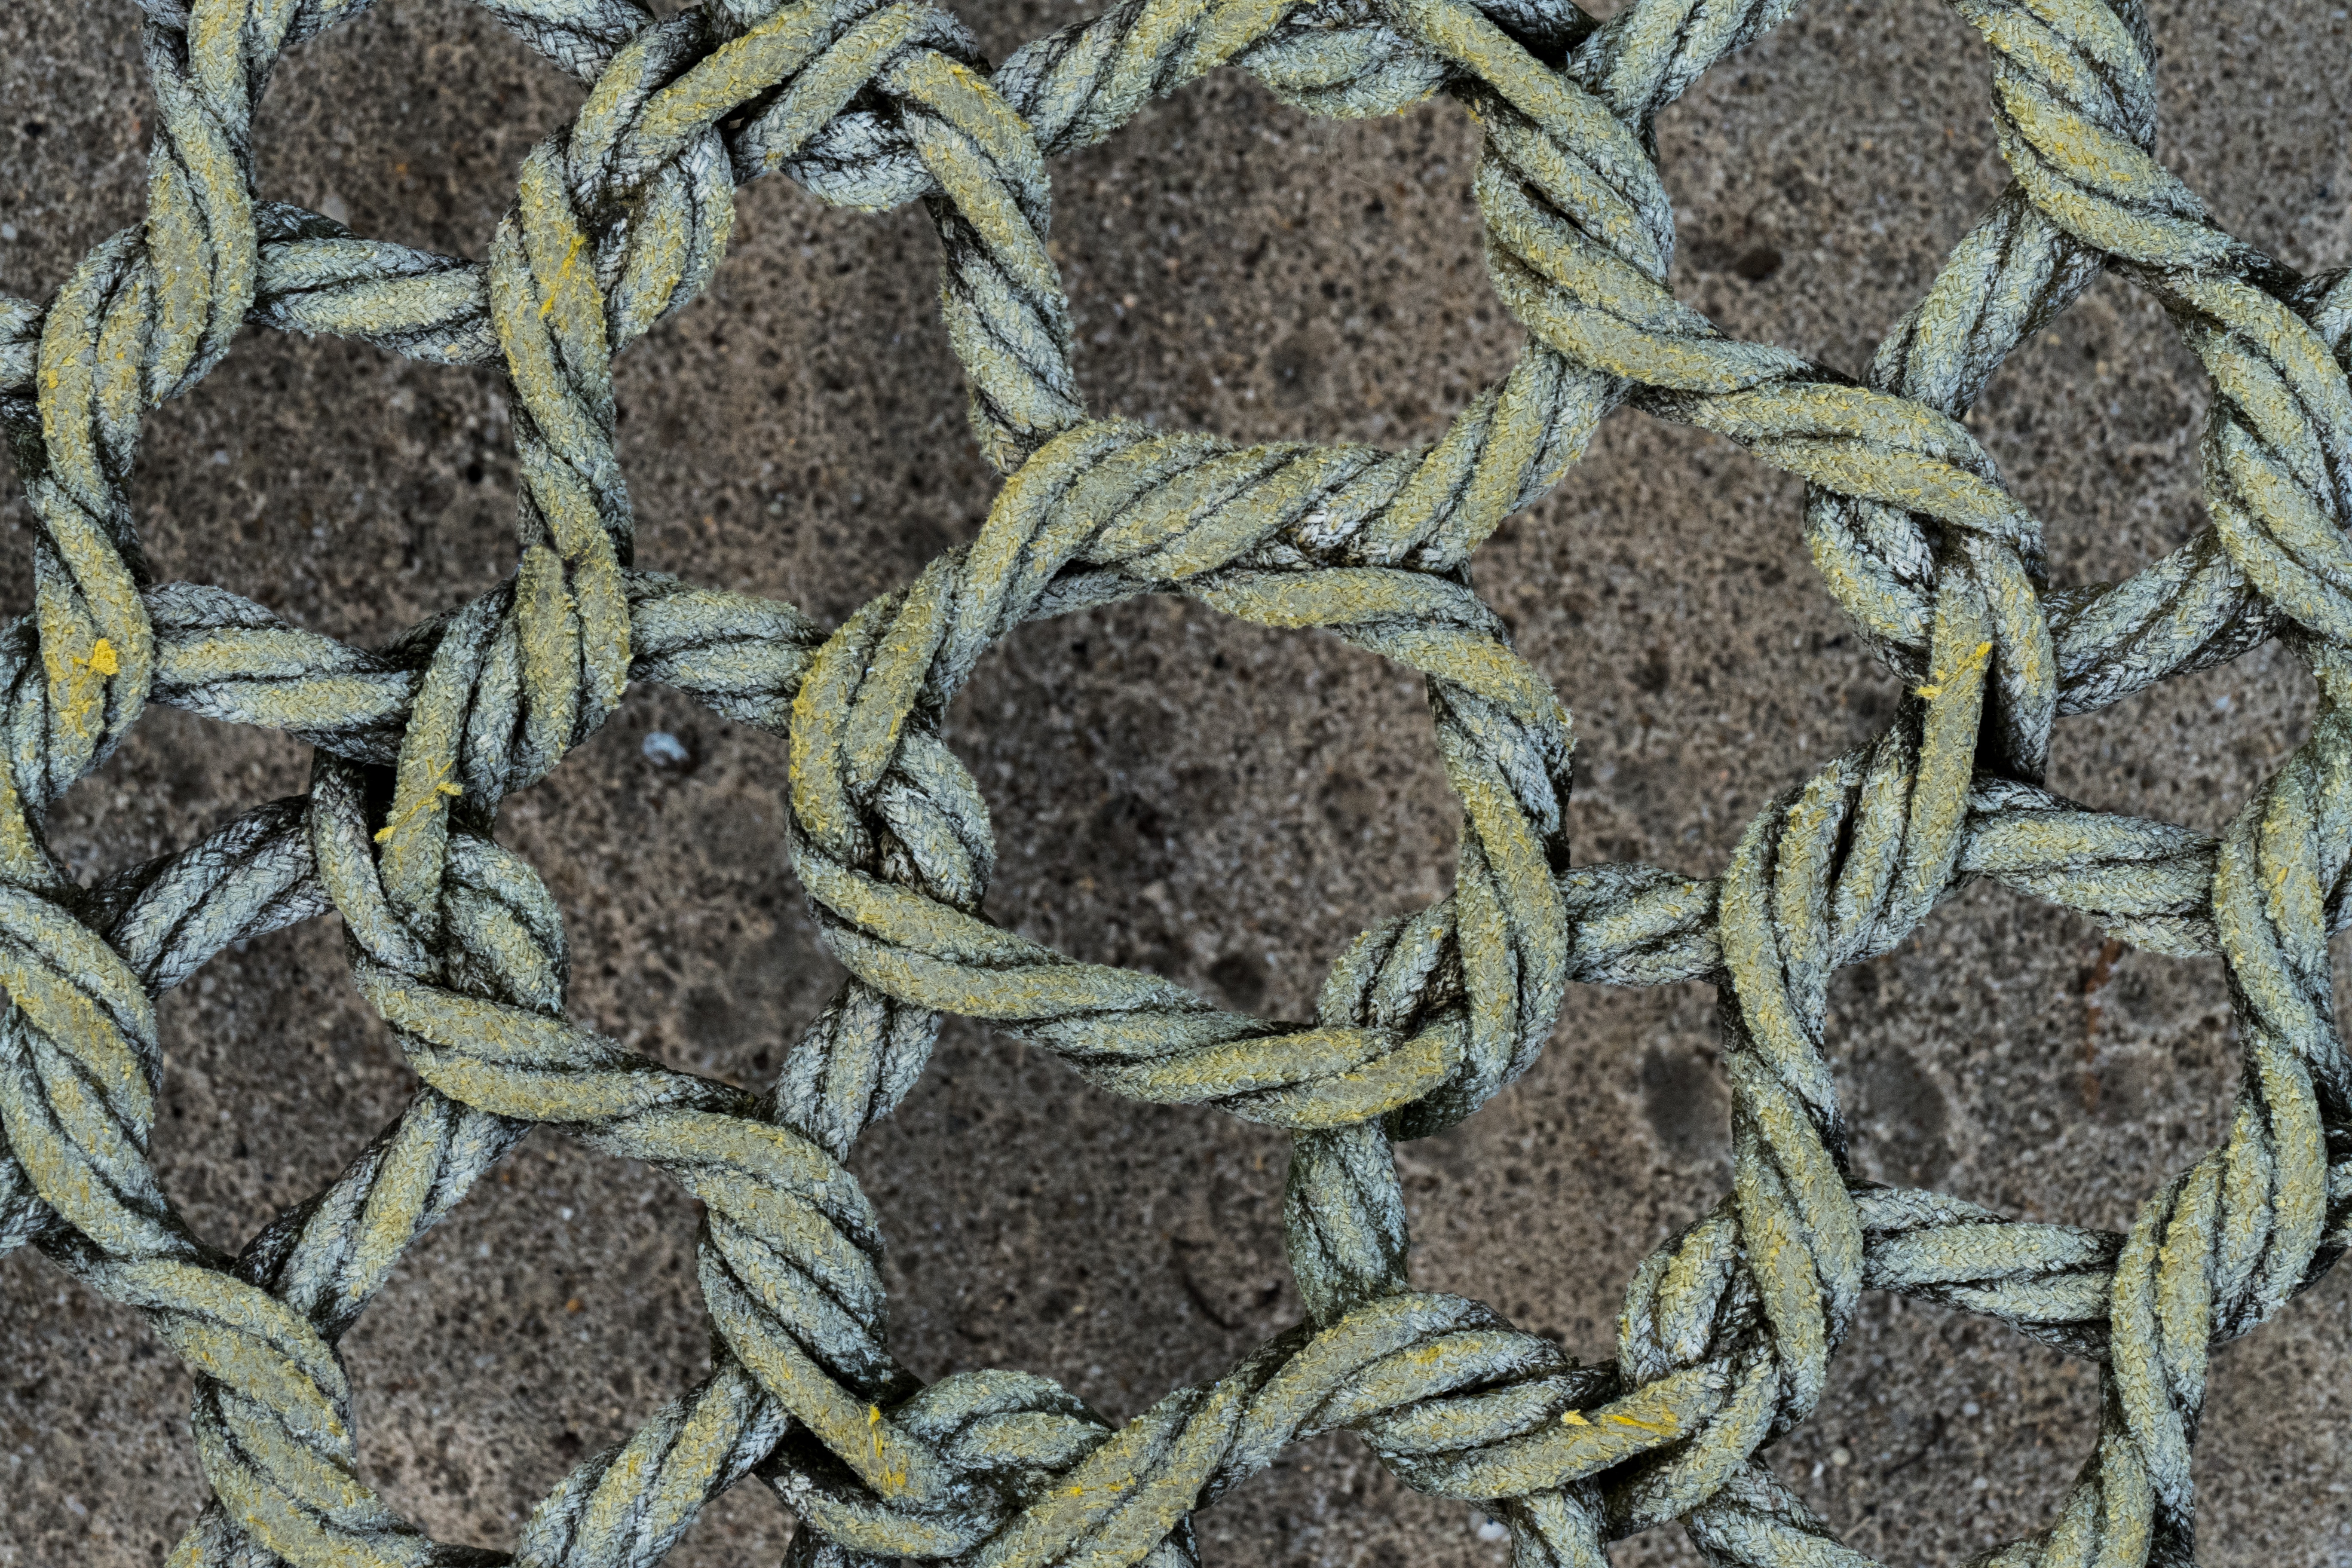
dew, rope, plant, leaf, old, food, herb, produce, crop, soil, botany, close, knot